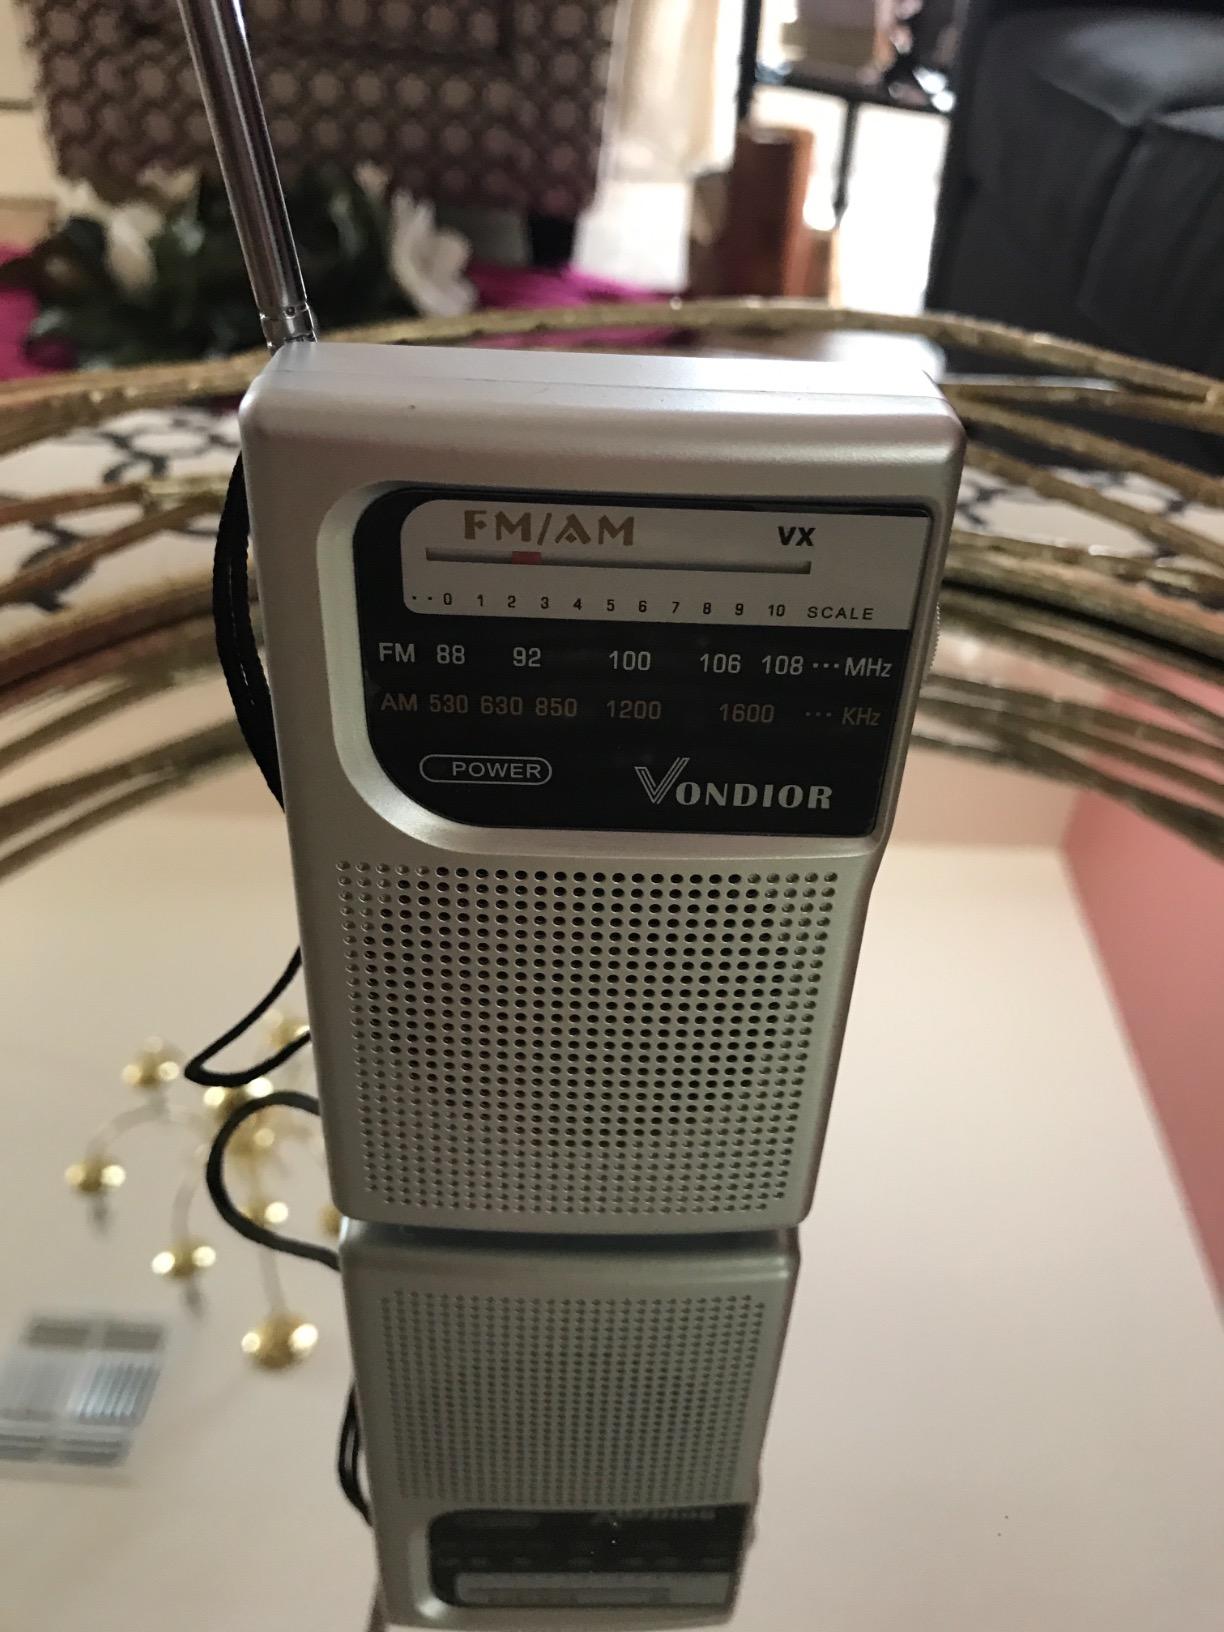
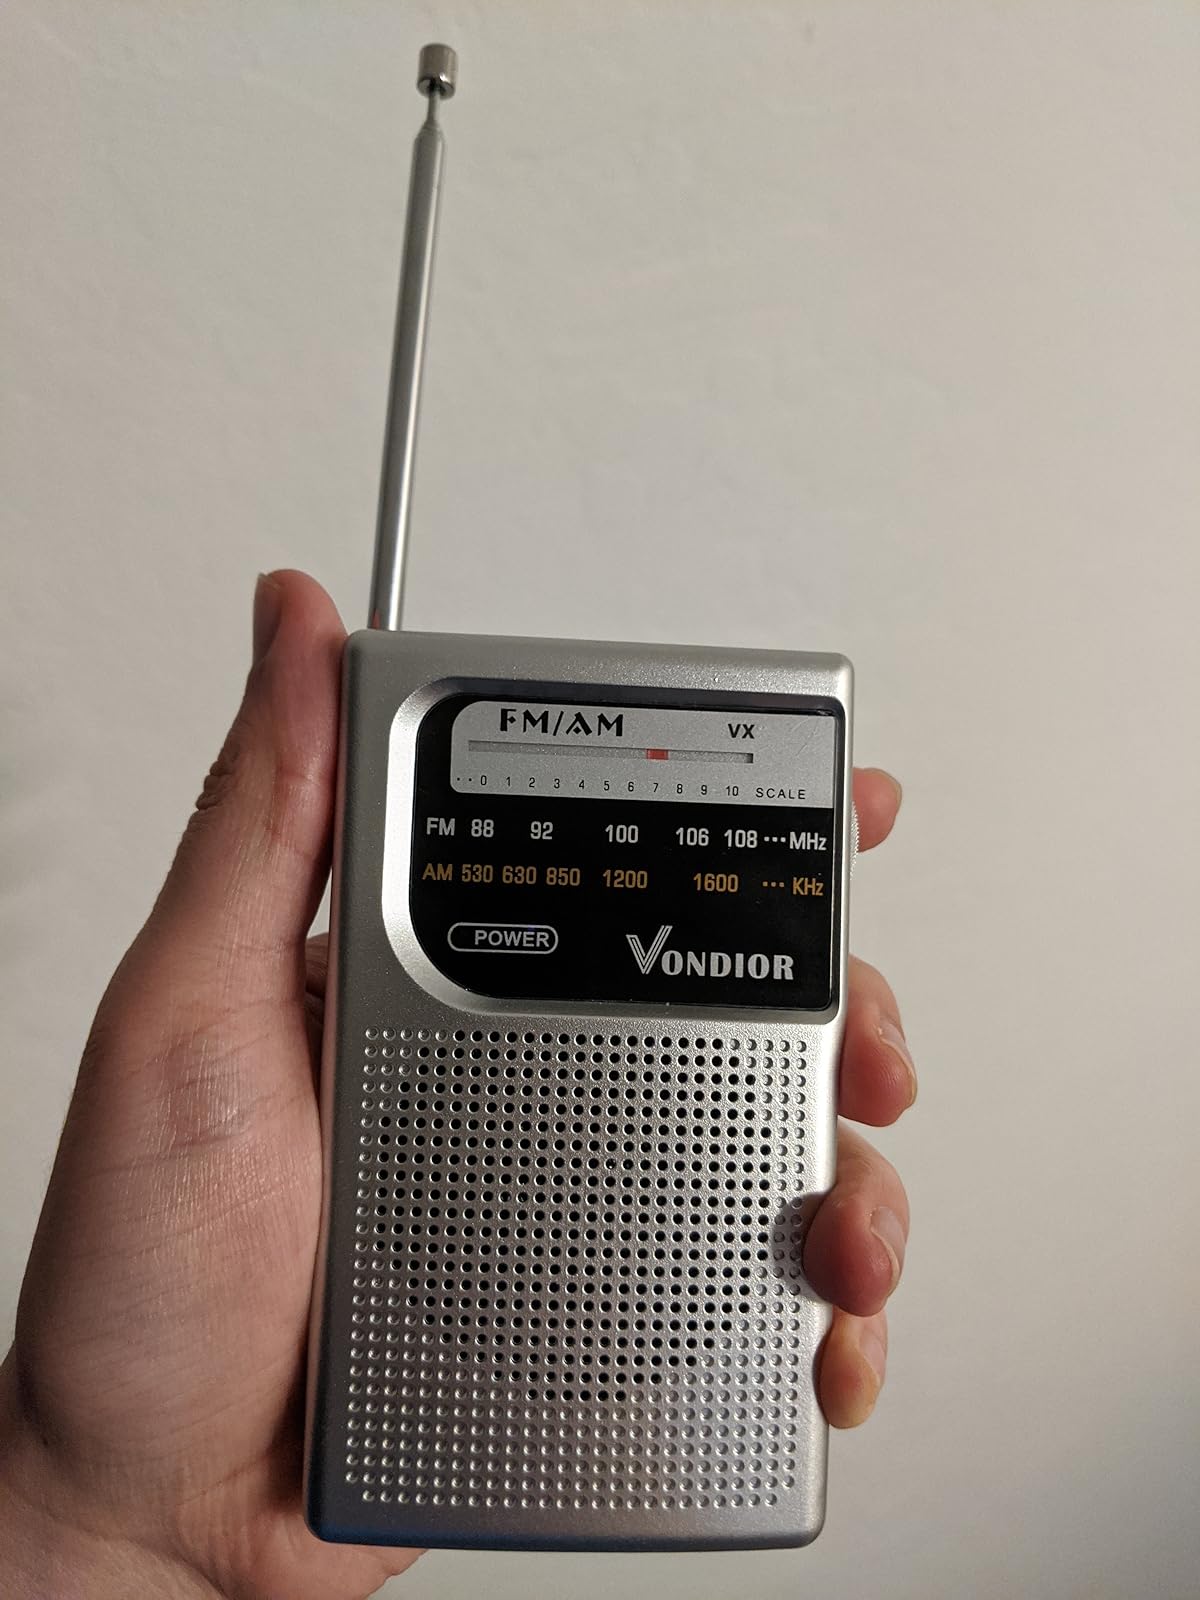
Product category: radio
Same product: yes